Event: Nepal Earthquake
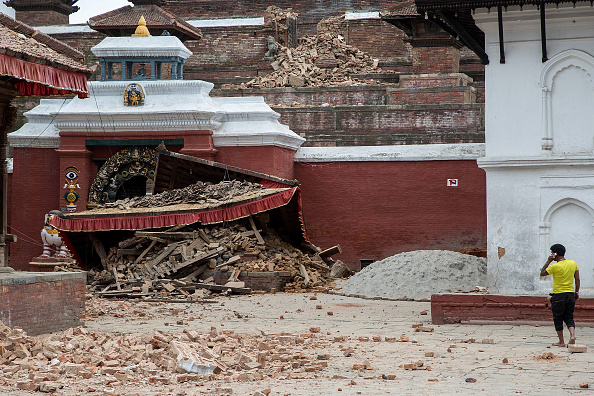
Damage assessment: damage